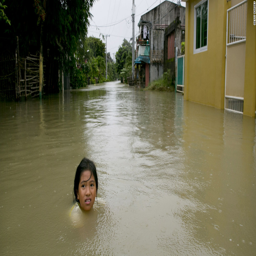
a girl is submerged in the water outside her home next .